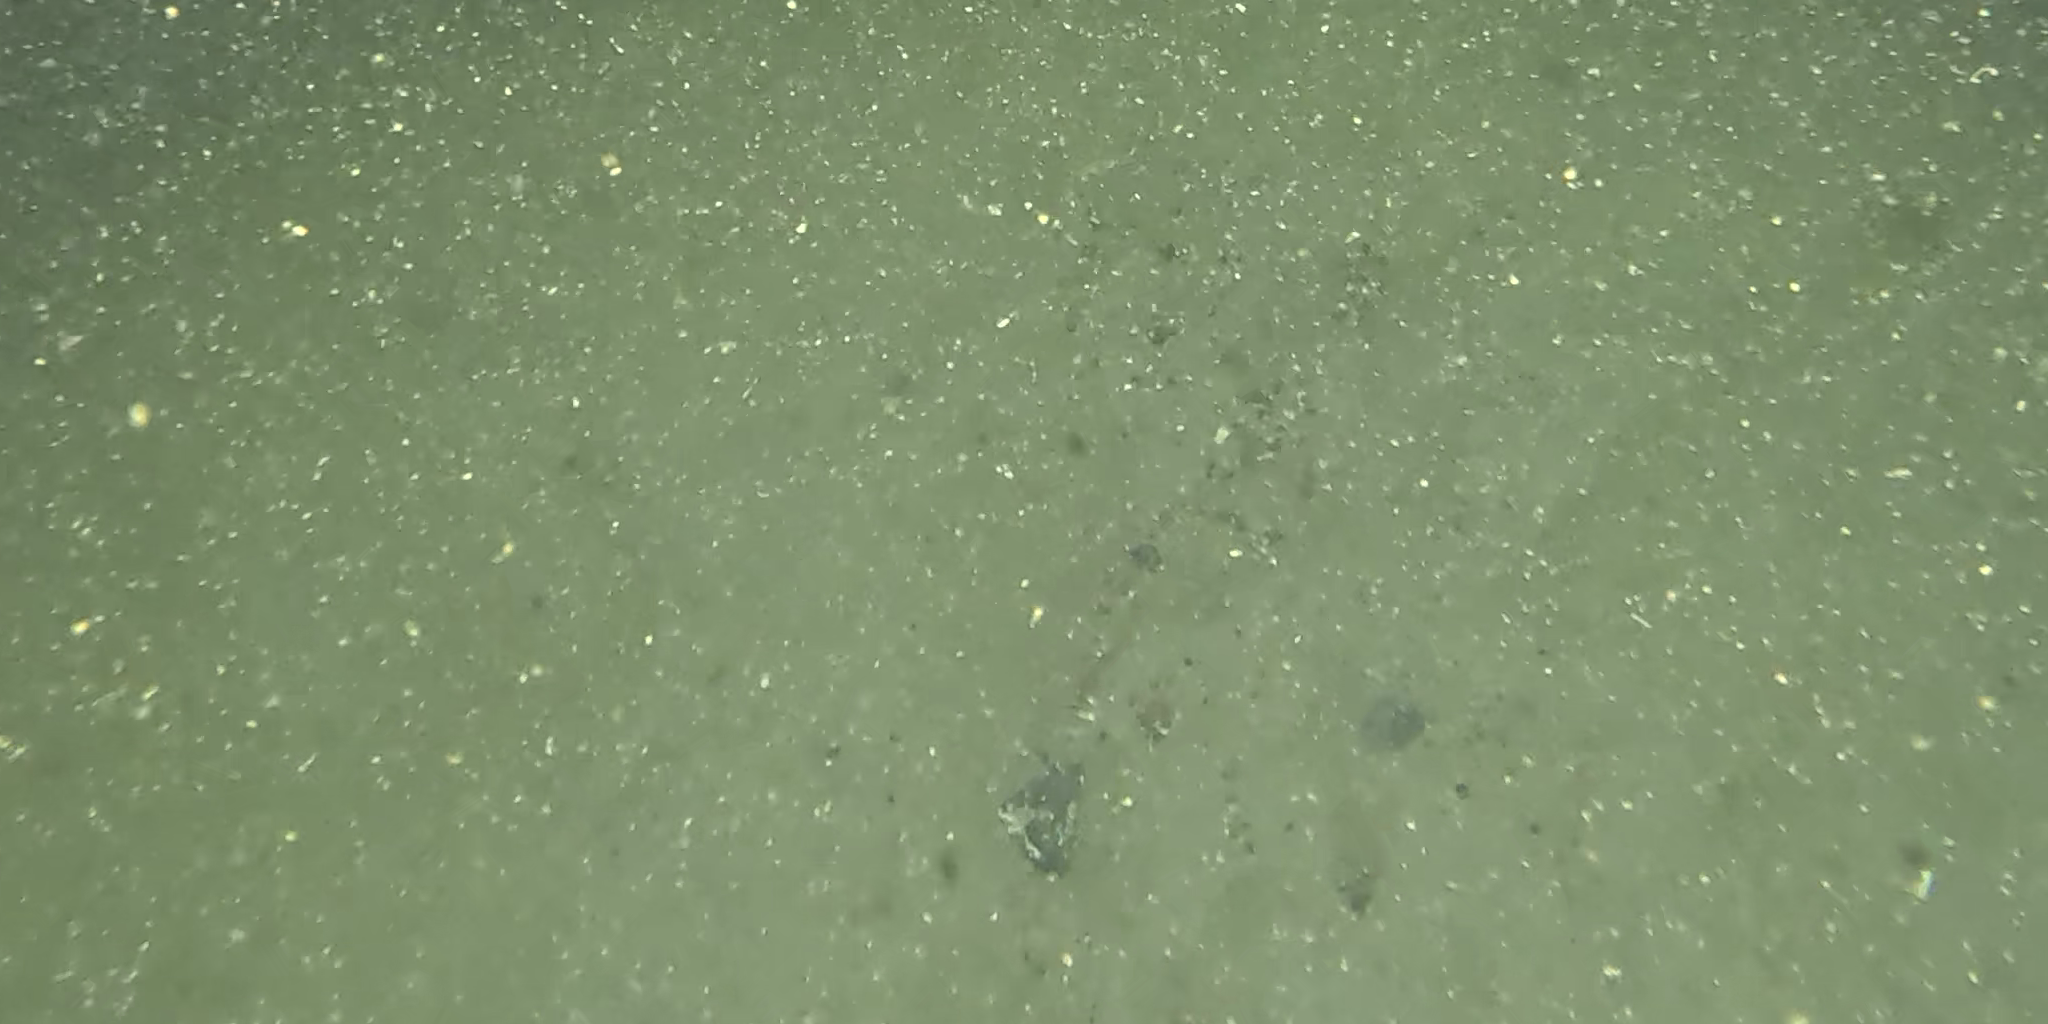
Seabed habitat: sand